The Private Lives of the Three Tenors

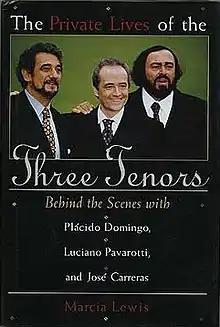

The Private Lives of the Three Tenors is a gossip biography of The Three Tenors, Plácido Domingo, Luciano Pavarotti, and José Carreras by Marcia Lewis. First published in 1996, the book received high-level publicity during a political scandal that involved Lewis's daughter Monica Lewinsky in 1998, as journalists compared Lewis' "hints" of an affair with popular opera singer, Plácido Domingo, to Lewinsky's then-unproven allegations against U.S. President Bill Clinton. Domingo insisted that he only knew Lewis socially.